Betsy Palmer

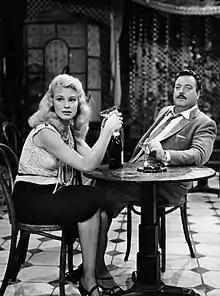
Betsy Palmer and Jackie Gleason in "The Time of Your Life" (1958)

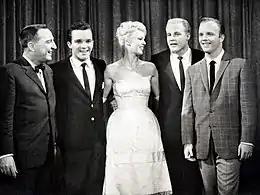
Palmer on "I've Got a Secret" with host Garry Moore and three of Bing Crosby's sons (1961)

From 1953 to 2001, Palmer was a guest star on 73 television programs, including (in no particular order):